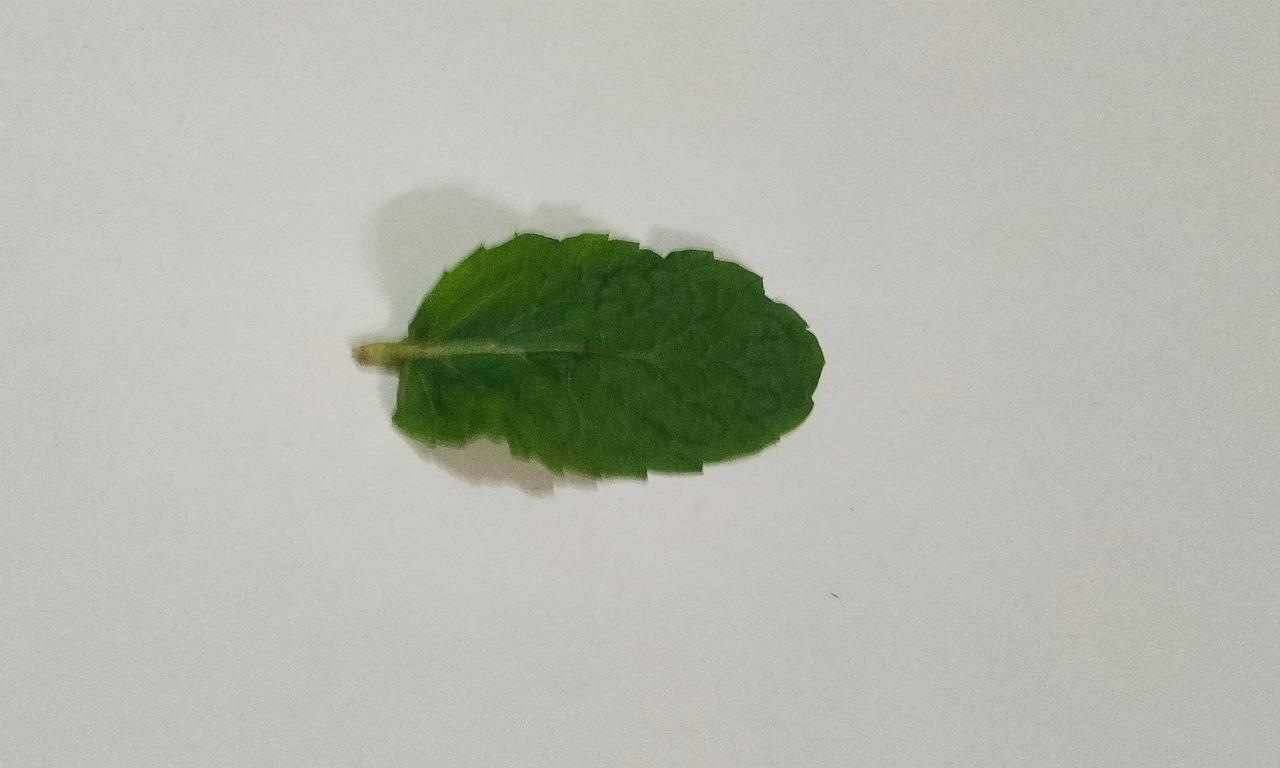
Label: Fresh